Miguel Farré Mallofré

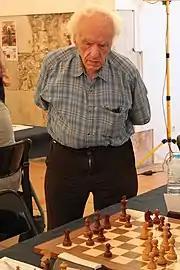
Farré in Figueres, 2016

Miguel Farré Mallofré (23 February 1936 - 29 May 2021), Catalan spelling Miquel Farré i Mallofré, was a Spanish pianist and music professor from Terrassa, Catalonia. As a young man, he was one of Spain's leading chess players, gaining the title of International Master in 1959 and representing Spain at two Chess Olympiads.